Diessenhofen

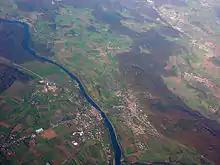
Aerial view of Diessenhofen on the left side of the Rhine

Diessenhofen has an area, , of . Of this area, or 41.9% is used for agricultural purposes, while or 36.3% is forested. Of the rest of the land, or 16.0% is settled (buildings or roads), or 5.0% is either rivers or lakes.